Ashby, Massachusetts

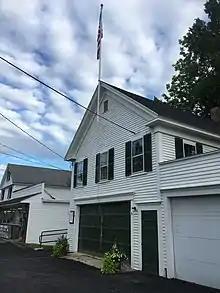
Old Engine House - This building is the current home of the Ashby Historical Society. Over the years this building has been used as a police station, 911 dispatch center, and fire station.

The Ashby Historical Society was formed in 1900 with a goal of preserving Ashby's history for future generations. The group maintains and curates a small museum in the old engine house, located in the center of town that was originally constructed "circa" 1899. The society maintains a collection of artifacts from the town's history and continues to add donations and found artifacts to its collections. This collection of artifacts includes maps, books, letters, furniture, farm implements, firefighting apparatus, and much more. Hand pumped fire apparatus are on display at the historical society, along with fire related tools.